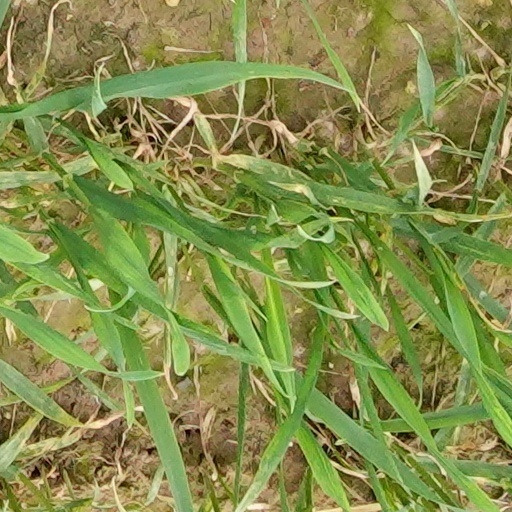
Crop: wheat